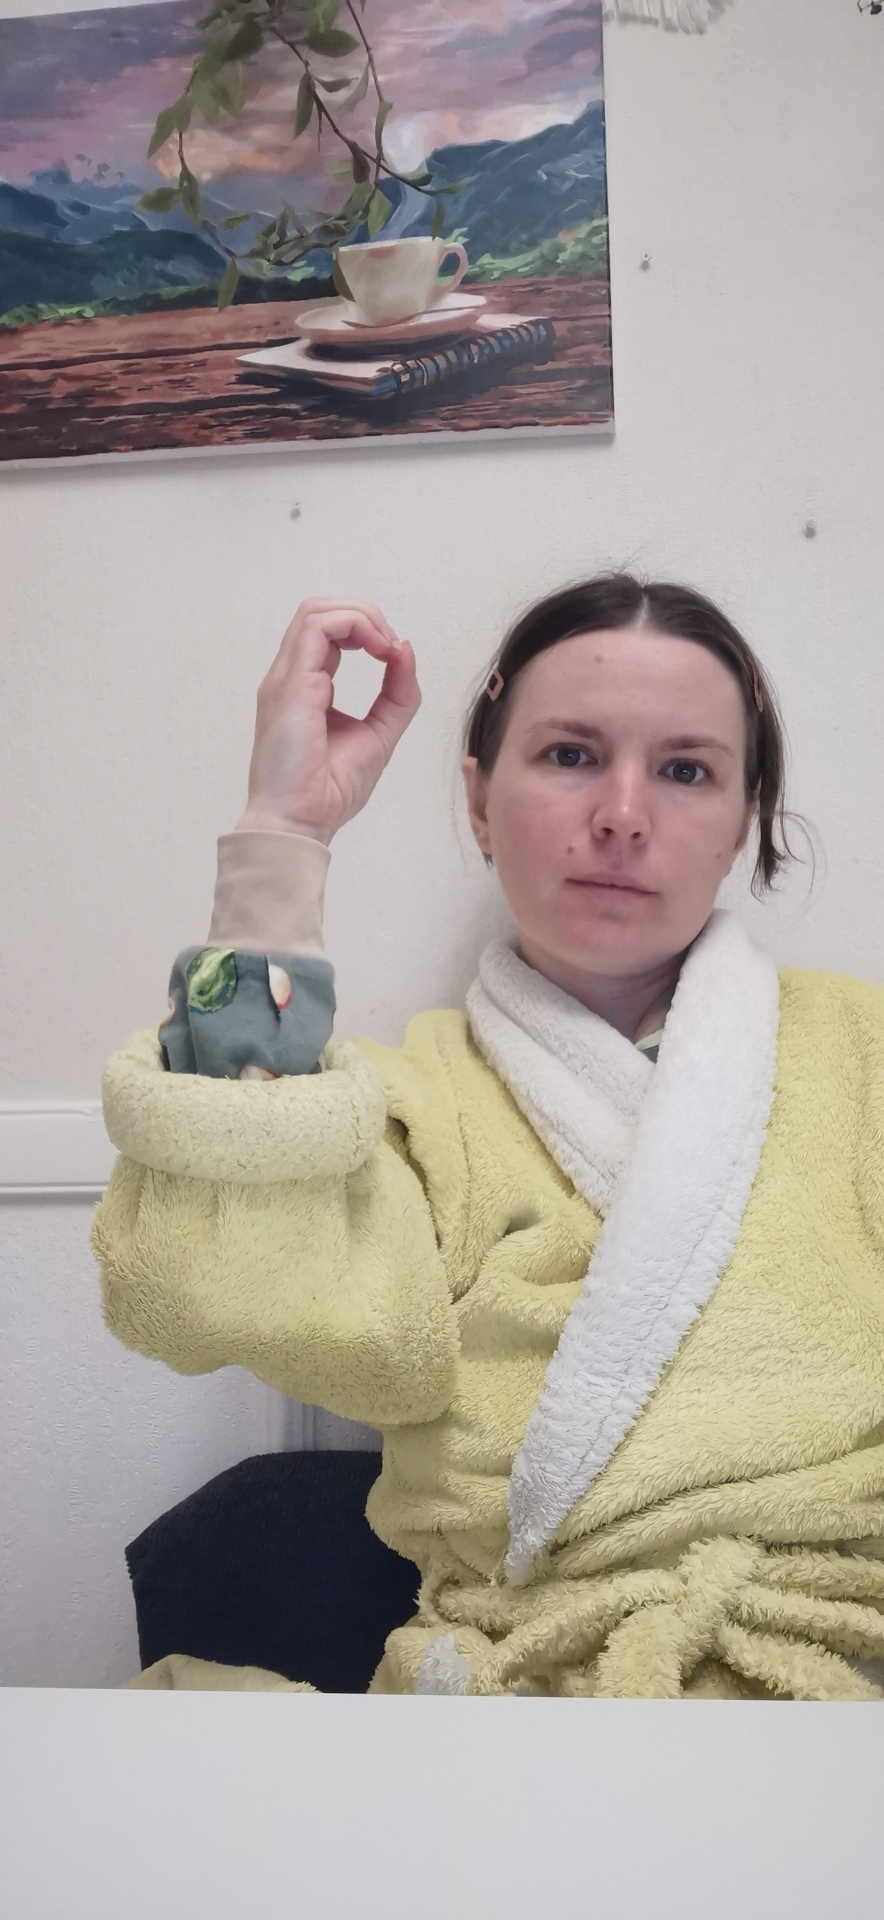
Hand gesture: grip